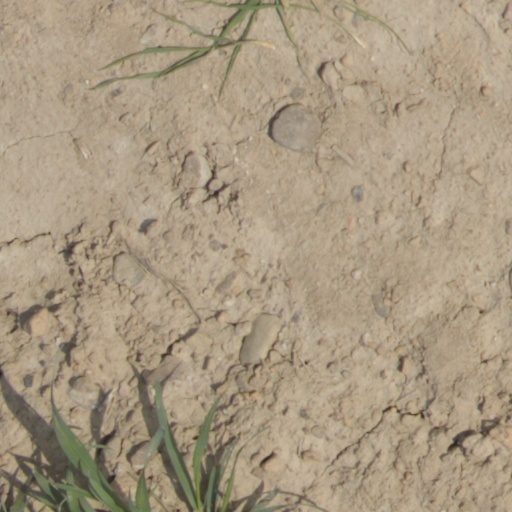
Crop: wheat